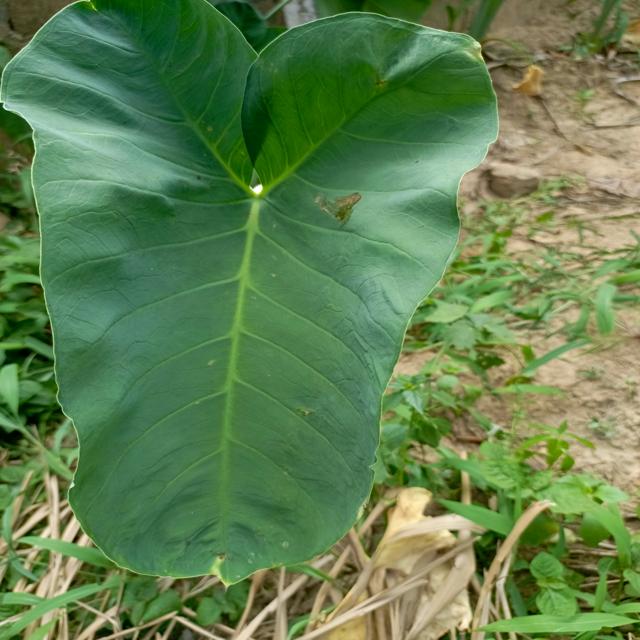
Label: Early_Blight